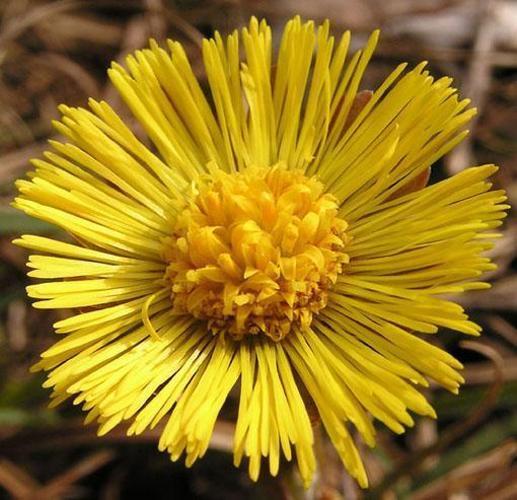
Flower: Coltsfoot